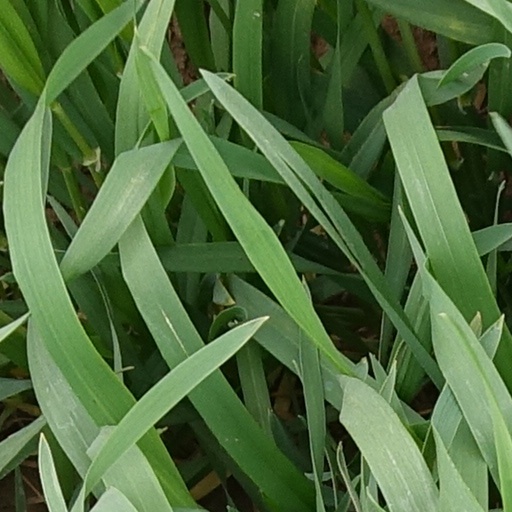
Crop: wheat